Women in punk rock

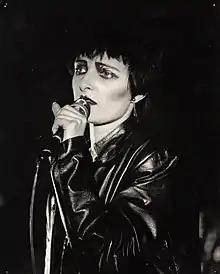
Siouxie Sioux, 1980

Patti Smith (born 1946) is a New York City-based punk rock singer-songwriter, poet and artist, whose first album, "Horses" (1975), significantly influenced the New York City punk rock genre. Smith's work went on to receive international recognition. In 2007 she was inducted into the Rock and Roll Hall of Fame. She was born Patricia Lee Smith in Chicago, Illinois.